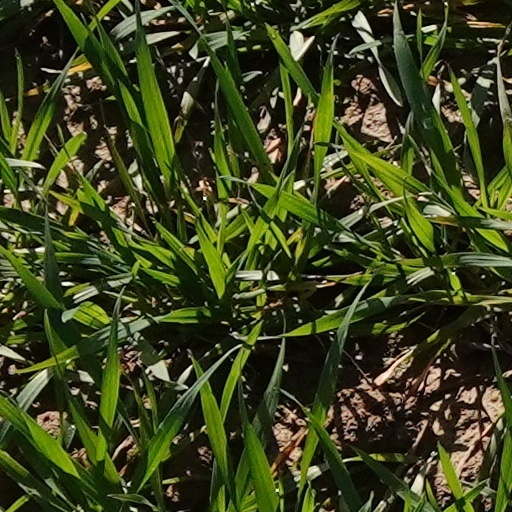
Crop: wheat